Franciscan Church, Brașov

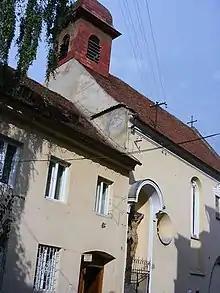
Franciscan Church

The Franciscan Church in Brașov, Romania, is situated in the old town of Brașov at 7 Sf. Ioan street. It was built in Gothic style and underwent numerous changes during the Renaissance and later in the Baroque period. The church has been in the current form since 1711, hence the dominant Baroque style. It is dedicated to Saint John the Baptist.